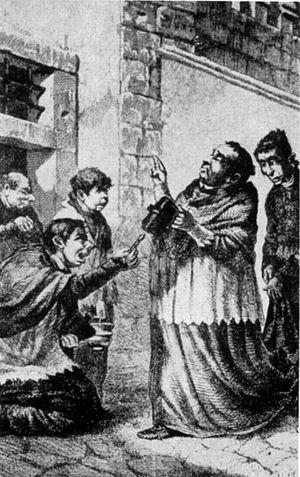
Les Lumières portugaises, appelées Iluminismo en portugais, sont la contribution intellectuelle du Portugal au mouvement des Lumières. Le mouvement des lumières portugaises s'enracine dans une tradition ancienne de pensée critique, de recherches scientifiques et d'ouverture sur le monde héritée du Moyen Âge. Cette tradition commence essentiellement à l'époque du Gharb al-Ândalus et de la Reconquista, avec les influences arabo-berbères dans les domaines des sciences et techniques, et l'émergence d'une littérature satirique précoce. Puis elle connaît son apogée à l'époque des Découvertes portugaises, à l'occasion desquelles des progrès techniques considérables provoquent une révolution dans le domaine scientifique, avec l'exploration de mondes nouveaux.